Randers

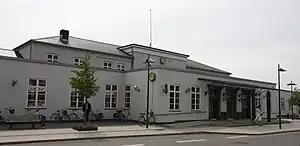
Front façade of Randers railway station.

Randers is served by Randers railway station. It is located on the Aarhus-Aalborg railway line and offers direct InterCity services to Copenhagen and Aalborg and regional train services to Aarhus and Aalborg.